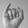
ASL letter: I